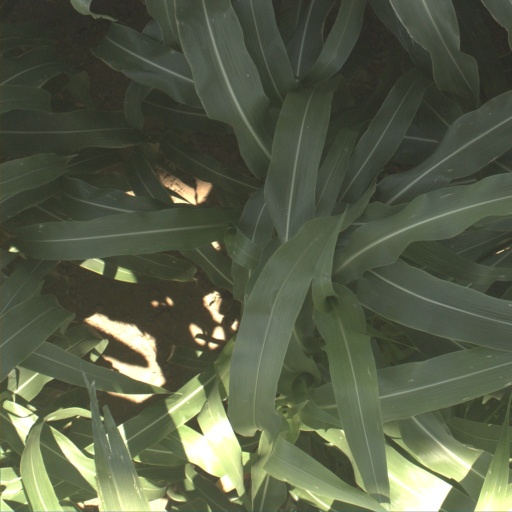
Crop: sorghum